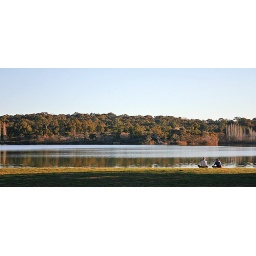
Two girls by the river in Canberra